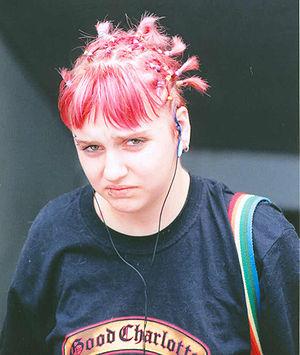
La mode punk est l'allure vestimentaire et l'apparence physique que se donnent au milieu des années 1970 certains groupes de musique anglais, en particulier les Sex Pistols.